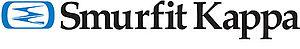
Smurfit Kappa Group est une entreprise de fabrication d'emballages à base de papier. Leader européen du secteur, elle opère dans 35 pays, et fournit des produits en carton ondulé, bag-in-box, et carton plat, allant de l’emballage prêt-à-vendre à la publicité sur le lieu de vente, en passant par le heavy-duty et la palette en carton.